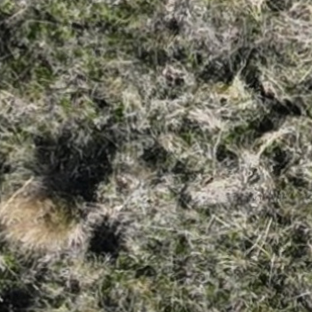
Month: october